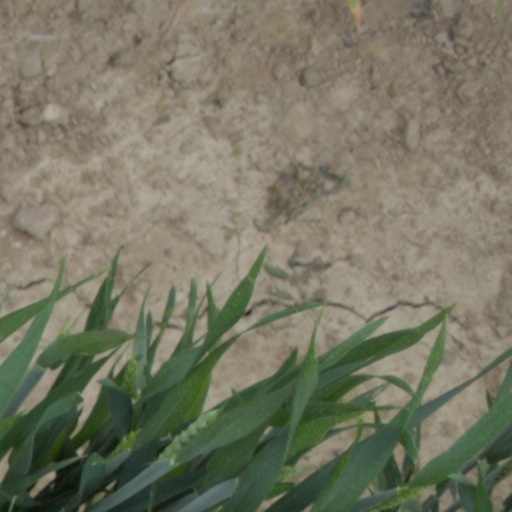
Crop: wheat